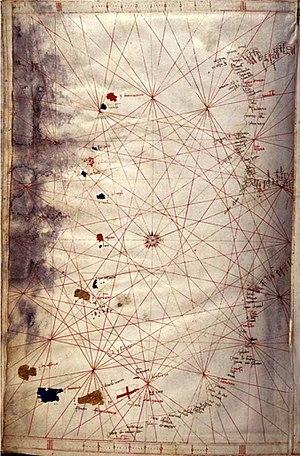
La route des Indes est la route maritime directe recherchée à la fin du XVᵉ siècle par l'Espagne et le Portugal pour relier l'Europe et les Indes orientales.